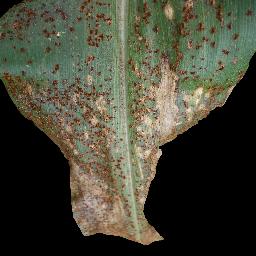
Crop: corn
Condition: (maize)_common_rust